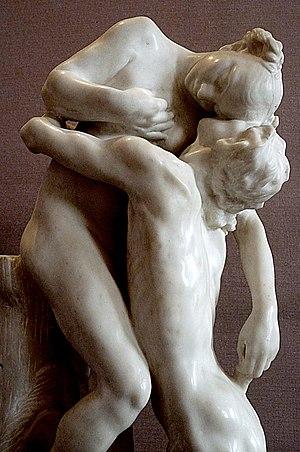
Camille Claudel née à Fère-en-Tardenois le 8 décembre 1864, et morte à Montdevergues le 19 octobre 1943, est une sculptrice et artiste peintre française.
La Reconnaissance de Shâkountalâ est un drame écrit par le poète hindou Kâlidâsa. C'est l'histoire du roi Dushyanta qui rencontra Shâkountalâ pendant une partie de chasse. Ils consommèrent leur relation, mais Dushyanta oublia Shâkountalâ en raison d'une malédiction lancée par Durvasa le sage. De plus, cette œuvre parle de la naissance de Bharata, l'ancêtre de la nation indienne.